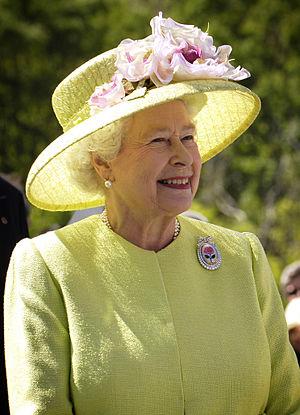
La Reine Élisabeth II du Royaume-Uni. Photo prise au cours d'une visite du Goddard Space Flight Center de la NASA, à Greenbelt, dans le Maryland (États-Unis).
L'ordre de succession au trône britannique est l'ordre dans lequel sont appelées au trône du Royaume-Uni et des quinze autres royaumes du Commonwealth les personnes éligibles.
Le fons honorum est une notion se rapportant à une personne qui, en vertu de sa position officielle, a le droit exclusif d’attribuer légitimement à d’autres personnes des titres de noblesse et des ordres de chevalerie.
La liste des monarques britanniques rassemble les souverains des royaumes de Grande-Bretagne puis du Royaume-Uni depuis 1707.
Sainte-Hélène, en anglais : Saint Helena, est une île volcanique de 122 km², située dans l'océan Atlantique sud, à 1 856 km à l'ouest des côtes de l'extrême nord-ouest de la Namibie et à 3 286 km à l'est-sud-est de la ville brésilienne de Recife, et faisant partie de Sainte-Hélène, Ascension et Tristan da Cunha, territoire britannique d'outre-mer. Elle est découverte par le navigateur galicien João da Nova Castella le 21 mai 1502 et nommée en l'honneur d'Hélène, mère de Constantin Iᵉʳ. Dès 1657, elle devient possession de la Compagnie anglaise des Indes orientales.
La citoyenneté canadienne, également désignée comme la nationalité canadienne, est un statut juridique conférant à une personne physique des droits et des responsabilités particuliers au Canada. Sa création en 1947, avec l’entrée en vigueur de la première Loi sur la citoyenneté canadienne, est un jalon important du processus d’indépendance du Canada par rapport au Royaume-Uni. La nationalité canadienne est désormais régie par la Loi sur la citoyenneté de 1977, qui a subi plusieurs amendements importants depuis son entrée en vigueur. Les tribunaux fédéraux ont également contribué, par leur jurisprudence, à préciser la définition légale de la citoyenneté canadienne.
Cette liste de femmes monarques recense toutes les femmes qui ont régné, en fait ou seulement en titre, sur un pays en qualité de reine, d'impératrice ou d'autre titre similaire, ainsi que celui de régente.
Au pays de Galles, la IIᵉ législature ou la IIᵉ assemblée nationale pour le pays de Galles est un cycle parlementaire dévolu qui s’ouvre le 2 mai 2003 à la suite des élections tenues la veille pour s’achever le 2 mai 2007.
Ce qui suit est une liste, ordonnée par la longueur du règne, des monarques du Royaume-Uni de Grande-Bretagne et d'Irlande, du Royaume de Grande-Bretagne, du Royaume d'Angleterre depuis 925, du Royaume d'Écosse depuis 1107 et de la Principauté de Galles à partir de 1170.
La monarchie du Royaume-Uni est un système de gouvernement, fondé sur le système de Westminster, dans lequel un monarque héréditaire est le souverain du Royaume-Uni et de ses territoires d'outre-mer. Il est à l'origine des pouvoirs exécutif, judiciaire et législatif. Le monarque britannique est le gouverneur suprême de l'Église d'Angleterre et le chef d'État des seize royaumes du Commonwealth. Cette forme d'union personnelle s'est développée à partir de l'ancien empire colonial britannique, mais ces pays sont indépendants et la monarchie de chacun d'entre eux est juridiquement distincte. Il est également, depuis George VI, le chef symbolique du Commonwealth composé de cinquante-deux pays.
Le Commonwealth ou Commonwealth of Nations est une organisation intergouvernementale composée de 54 États membres qui sont presque tous d'anciens territoires de l'Empire britannique.
Le Royal Regiment of Scotland, littéralement le « Régiment royal d'Écosse », est le seul régiment écossais de l'infanterie de la British Army. Il comprend quatre bataillons et une compagnie incrémentale réguliers et deux bataillons de réserve. Ces bataillons sont d'anciens régiments distincts de la Division écossaise. Ainsi, le Royal Regiment of Scotland est devenu, avec The Rifles, le plus grand régiment d'infanterie de la British Army.
Le Royaume-Uni, en forme longue le Royaume-Uni de Grande-Bretagne et d'Irlande du Nord, est un pays d'Europe de l'Ouest, ou selon certaines définitions, d'Europe du Nord, dont le territoire comprend l'île de Grande-Bretagne et la partie nord de l'île d'Irlande, ainsi que de nombreuses petites îles autour de l'archipel. Le territoire du Royaume-Uni partage une frontière terrestre avec la république d'Irlande, et est entouré par l'océan Atlantique au nord, la mer du Nord à l'est, la Manche au sud, la mer Celtique au sud-sud-ouest, la mer d'Irlande au sud-ouest et les mers intérieures de la côte ouest de l'Écosse au nord-ouest. Le Royaume-Uni couvre une superficie de 246 690 km², faisant de lui le 80ᵉ plus grand pays du monde, et le 11ᵉ d'Europe. Il est le 22ᵉ pays plus peuplé du monde, avec une population estimée à 65,1 millions d'habitants. Le Royaume-Uni est une monarchie constitutionnelle ; il possède un système parlementaire de gouvernance. Sa capitale est Londres, une ville mondiale et la seconde place financière au monde.
Le pays de Galles est une nation constitutive du Royaume-Uni située dans l'Ouest de l'île de Grande-Bretagne. Il partage une frontière avec l'Angleterre à l'est et est bordé par la mer d'Irlande au nord et à l'ouest et le canal de Bristol au sud.